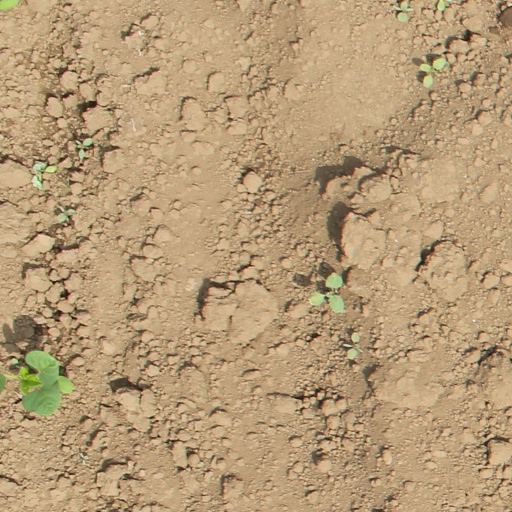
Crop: soybean